Hayloft

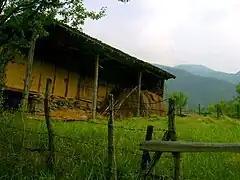
The hayloft of the village Chereshovitsa, Bulgaria

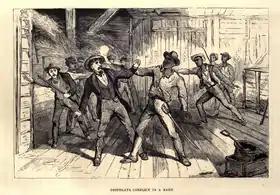
"Desperate Conflict in a Barn", 1853. Haylofts were used to hide escaped slaves on the Underground Railroad.

A hayloft is a space above a barn, stable or cow-shed, traditionally used for storage of hay or other fodder for the animals below. Haylofts were used mainly before the widespread use of very large hay bales, which allow simpler handling of bulk hay.